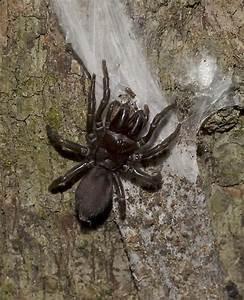
spider